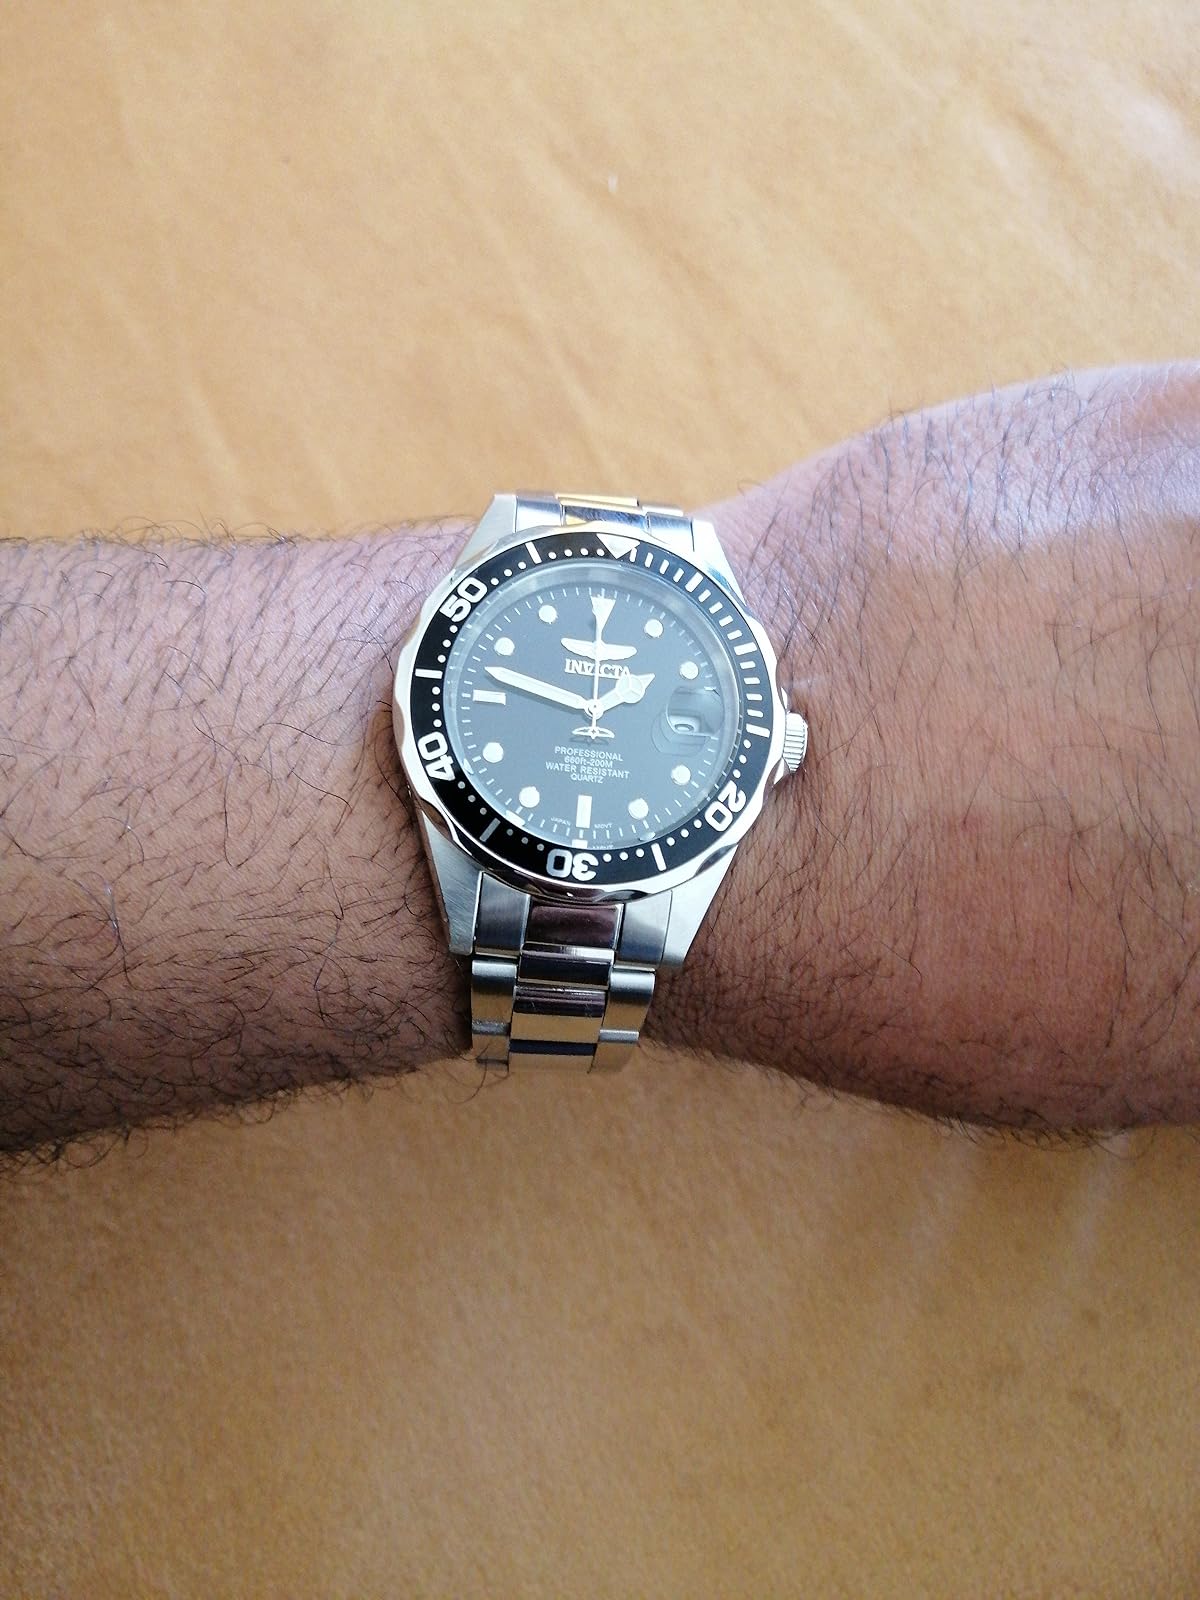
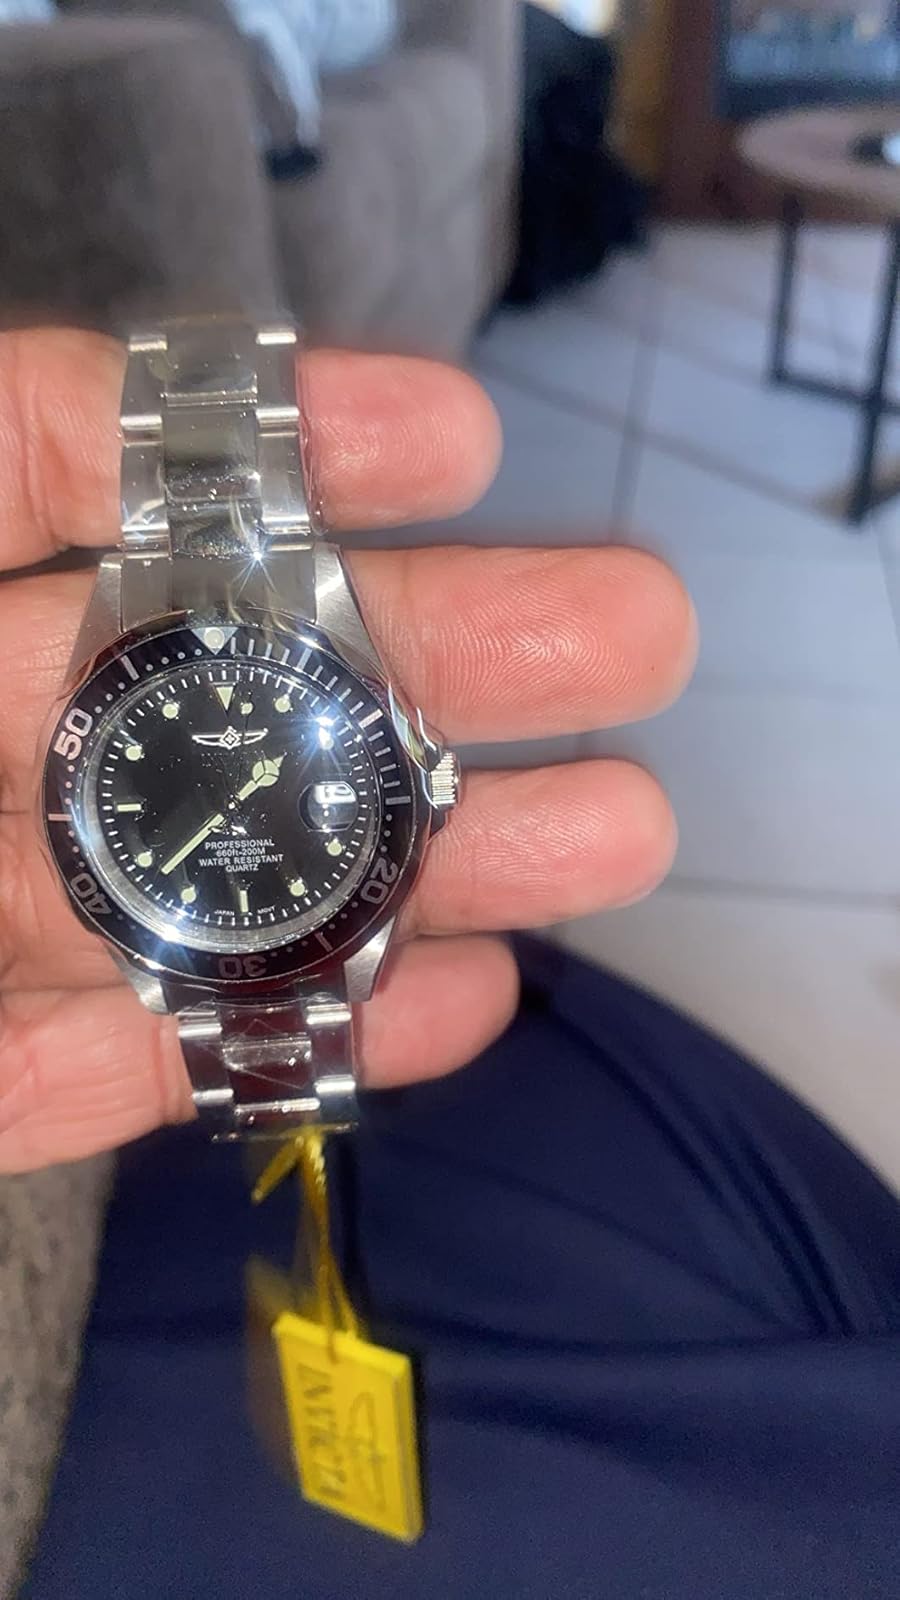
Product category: accessories_watch
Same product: yes